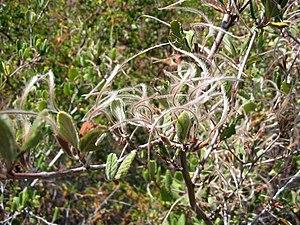
Le Cercocarpe de montagne est une espèce d’arbuste de la famille des Rosacées présente à l’ouest des États-Unis.